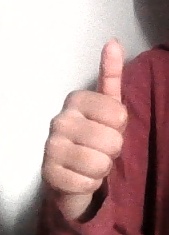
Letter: aleff